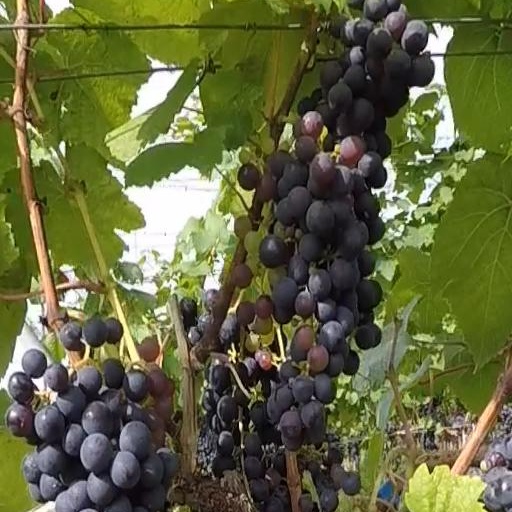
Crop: grape